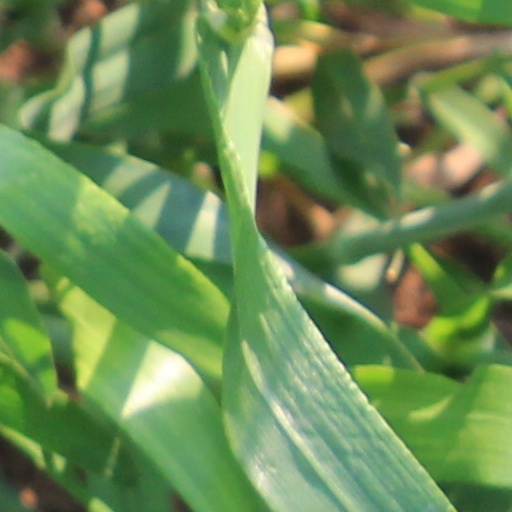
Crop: wheat